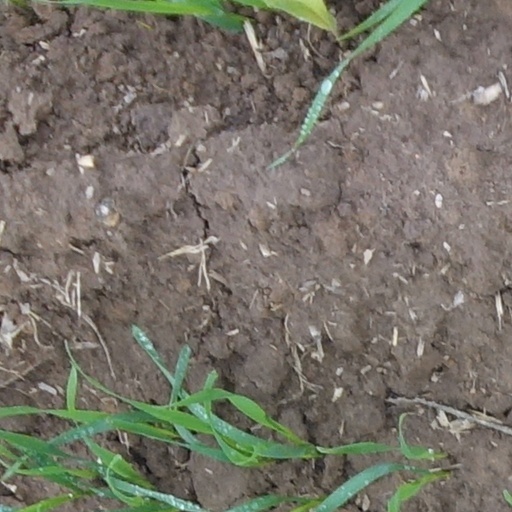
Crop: wheat